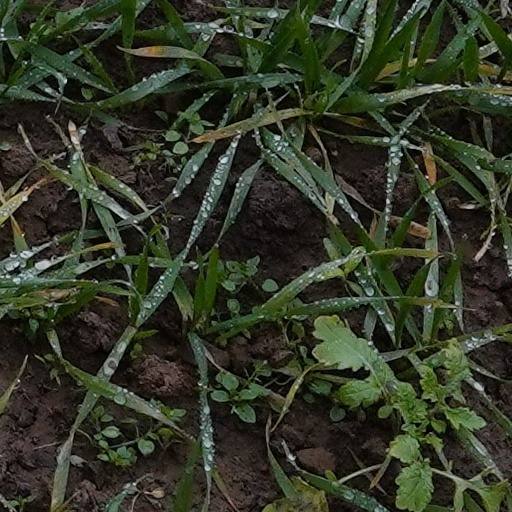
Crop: wheat